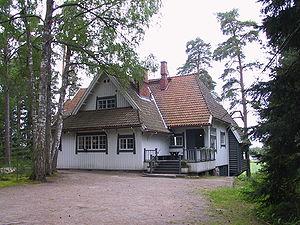
Ainola est la maison de Jean Sibelius et de son épouse Aino.
Lars Eliel Sonck est un architecte finlandais.